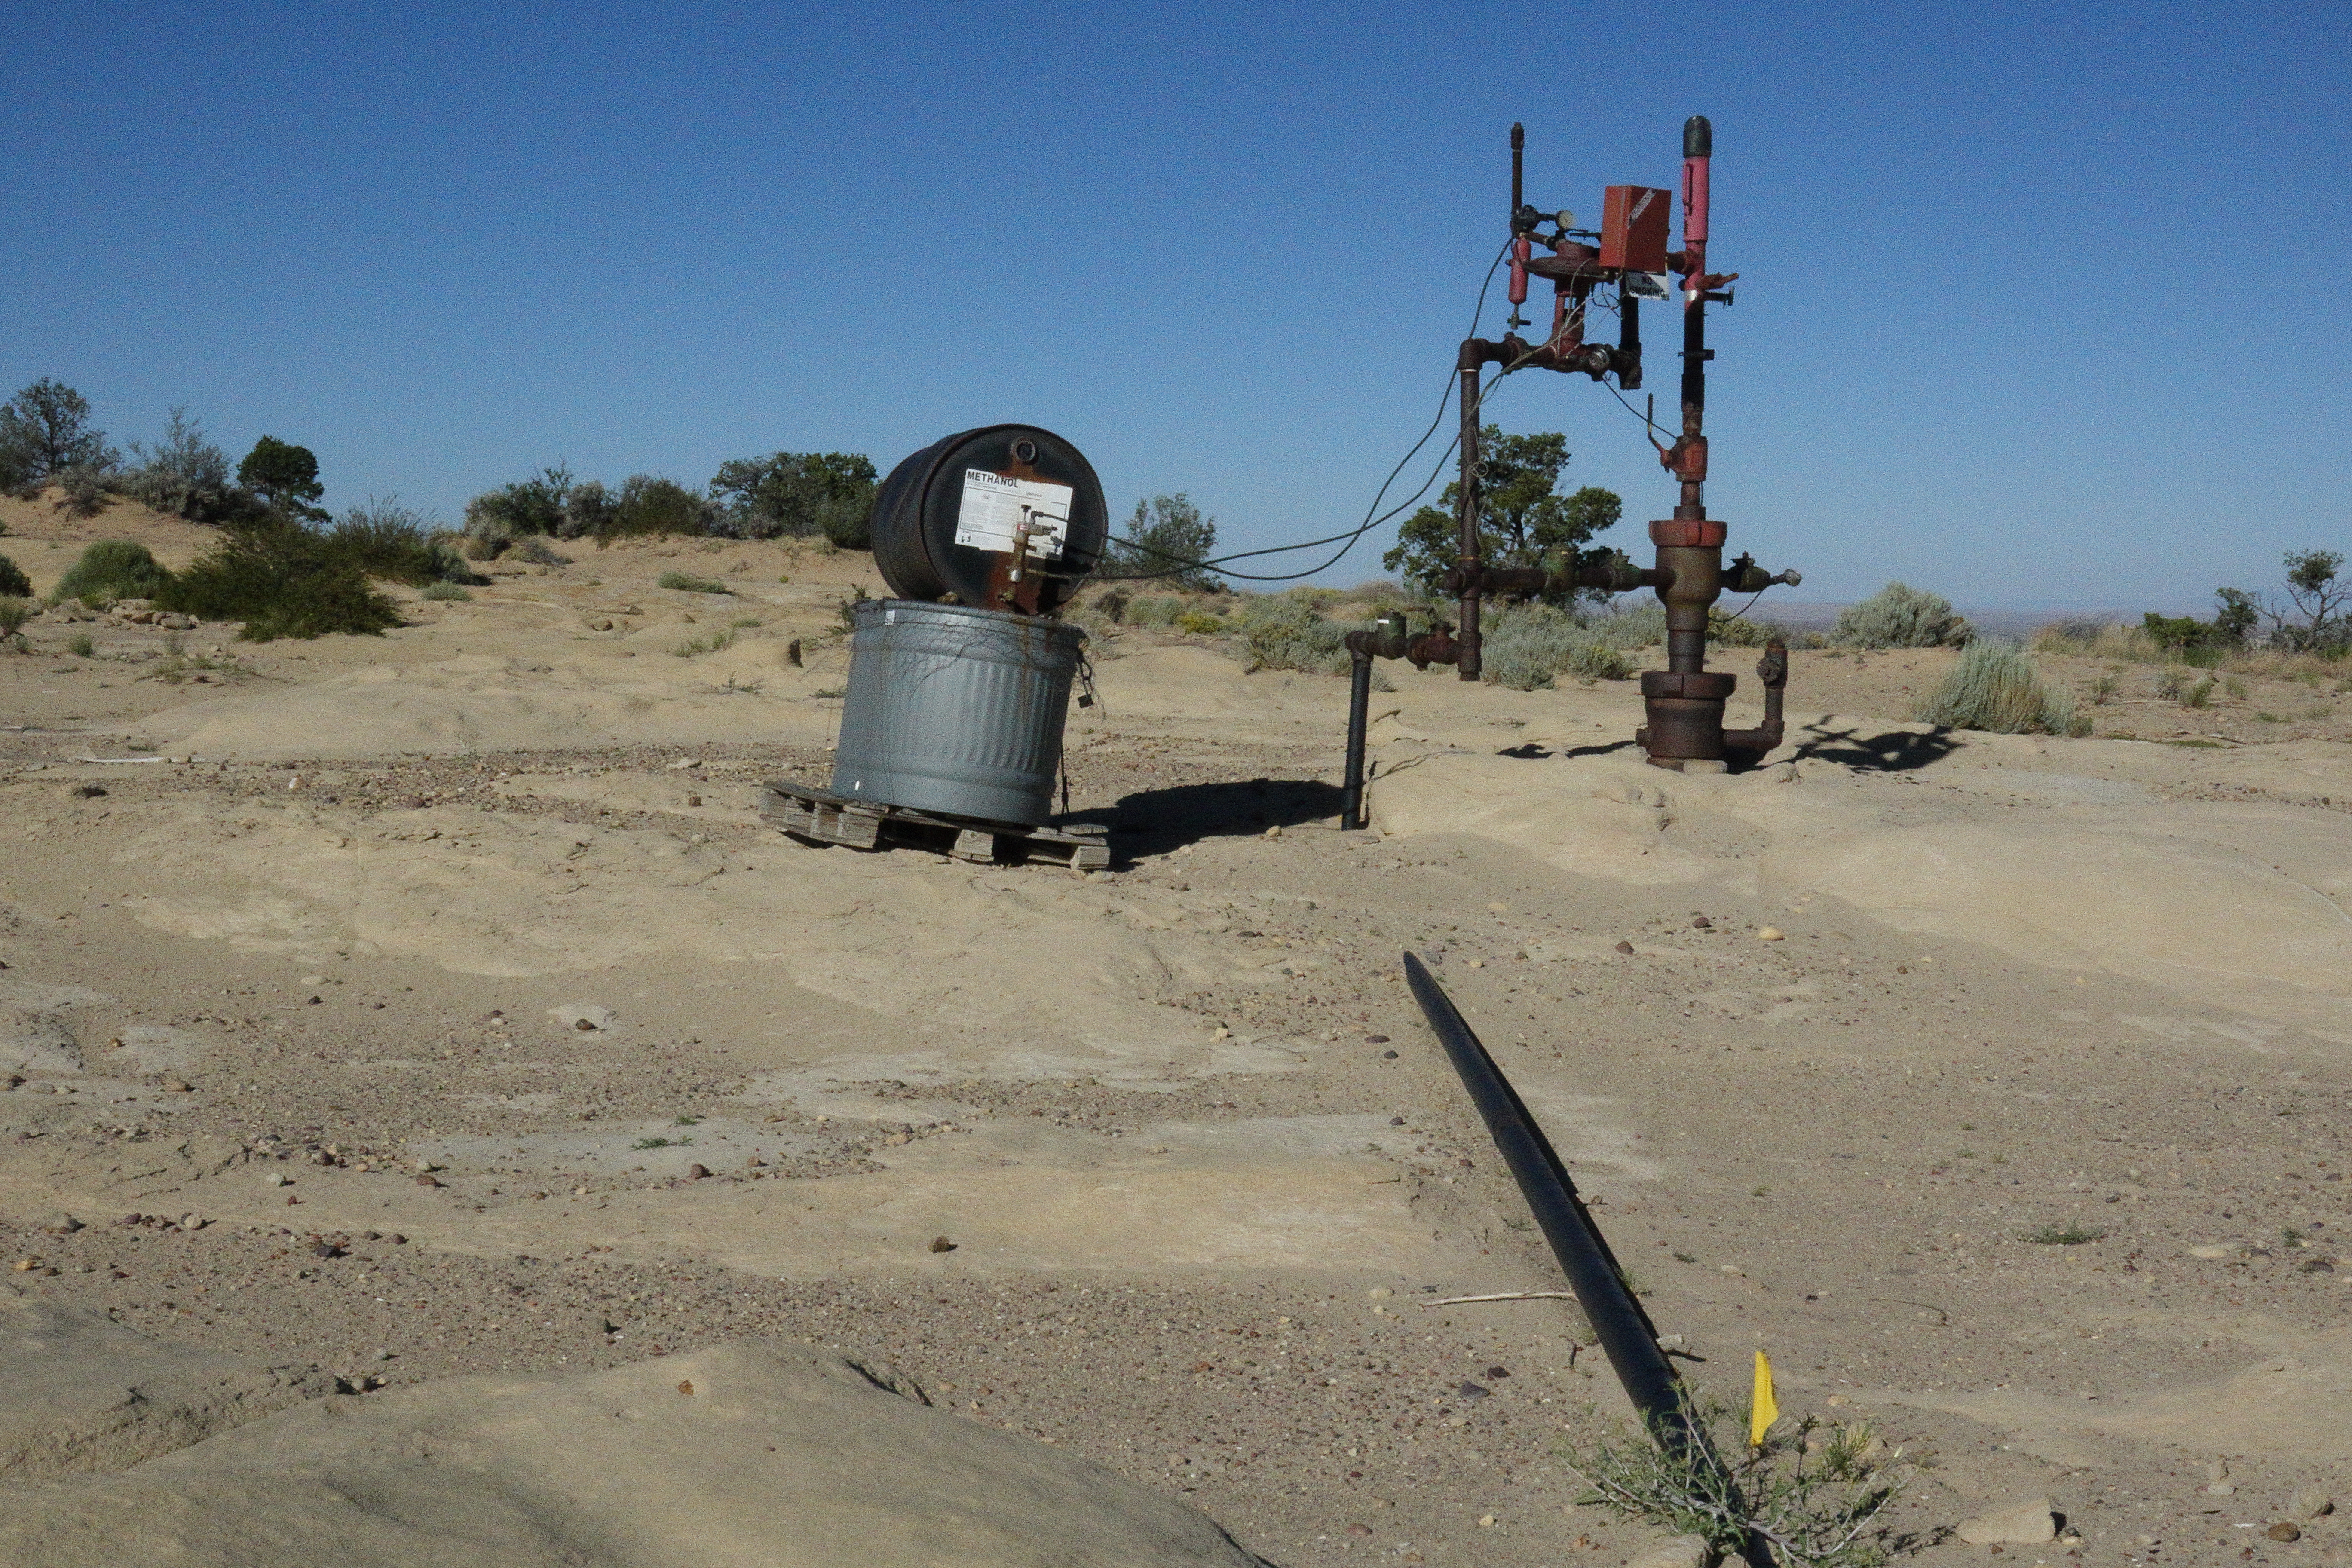
beach, landscape, sea, sand, desert, wind, vehicle, soil, habitat, landform, natural environment, aeolian landform